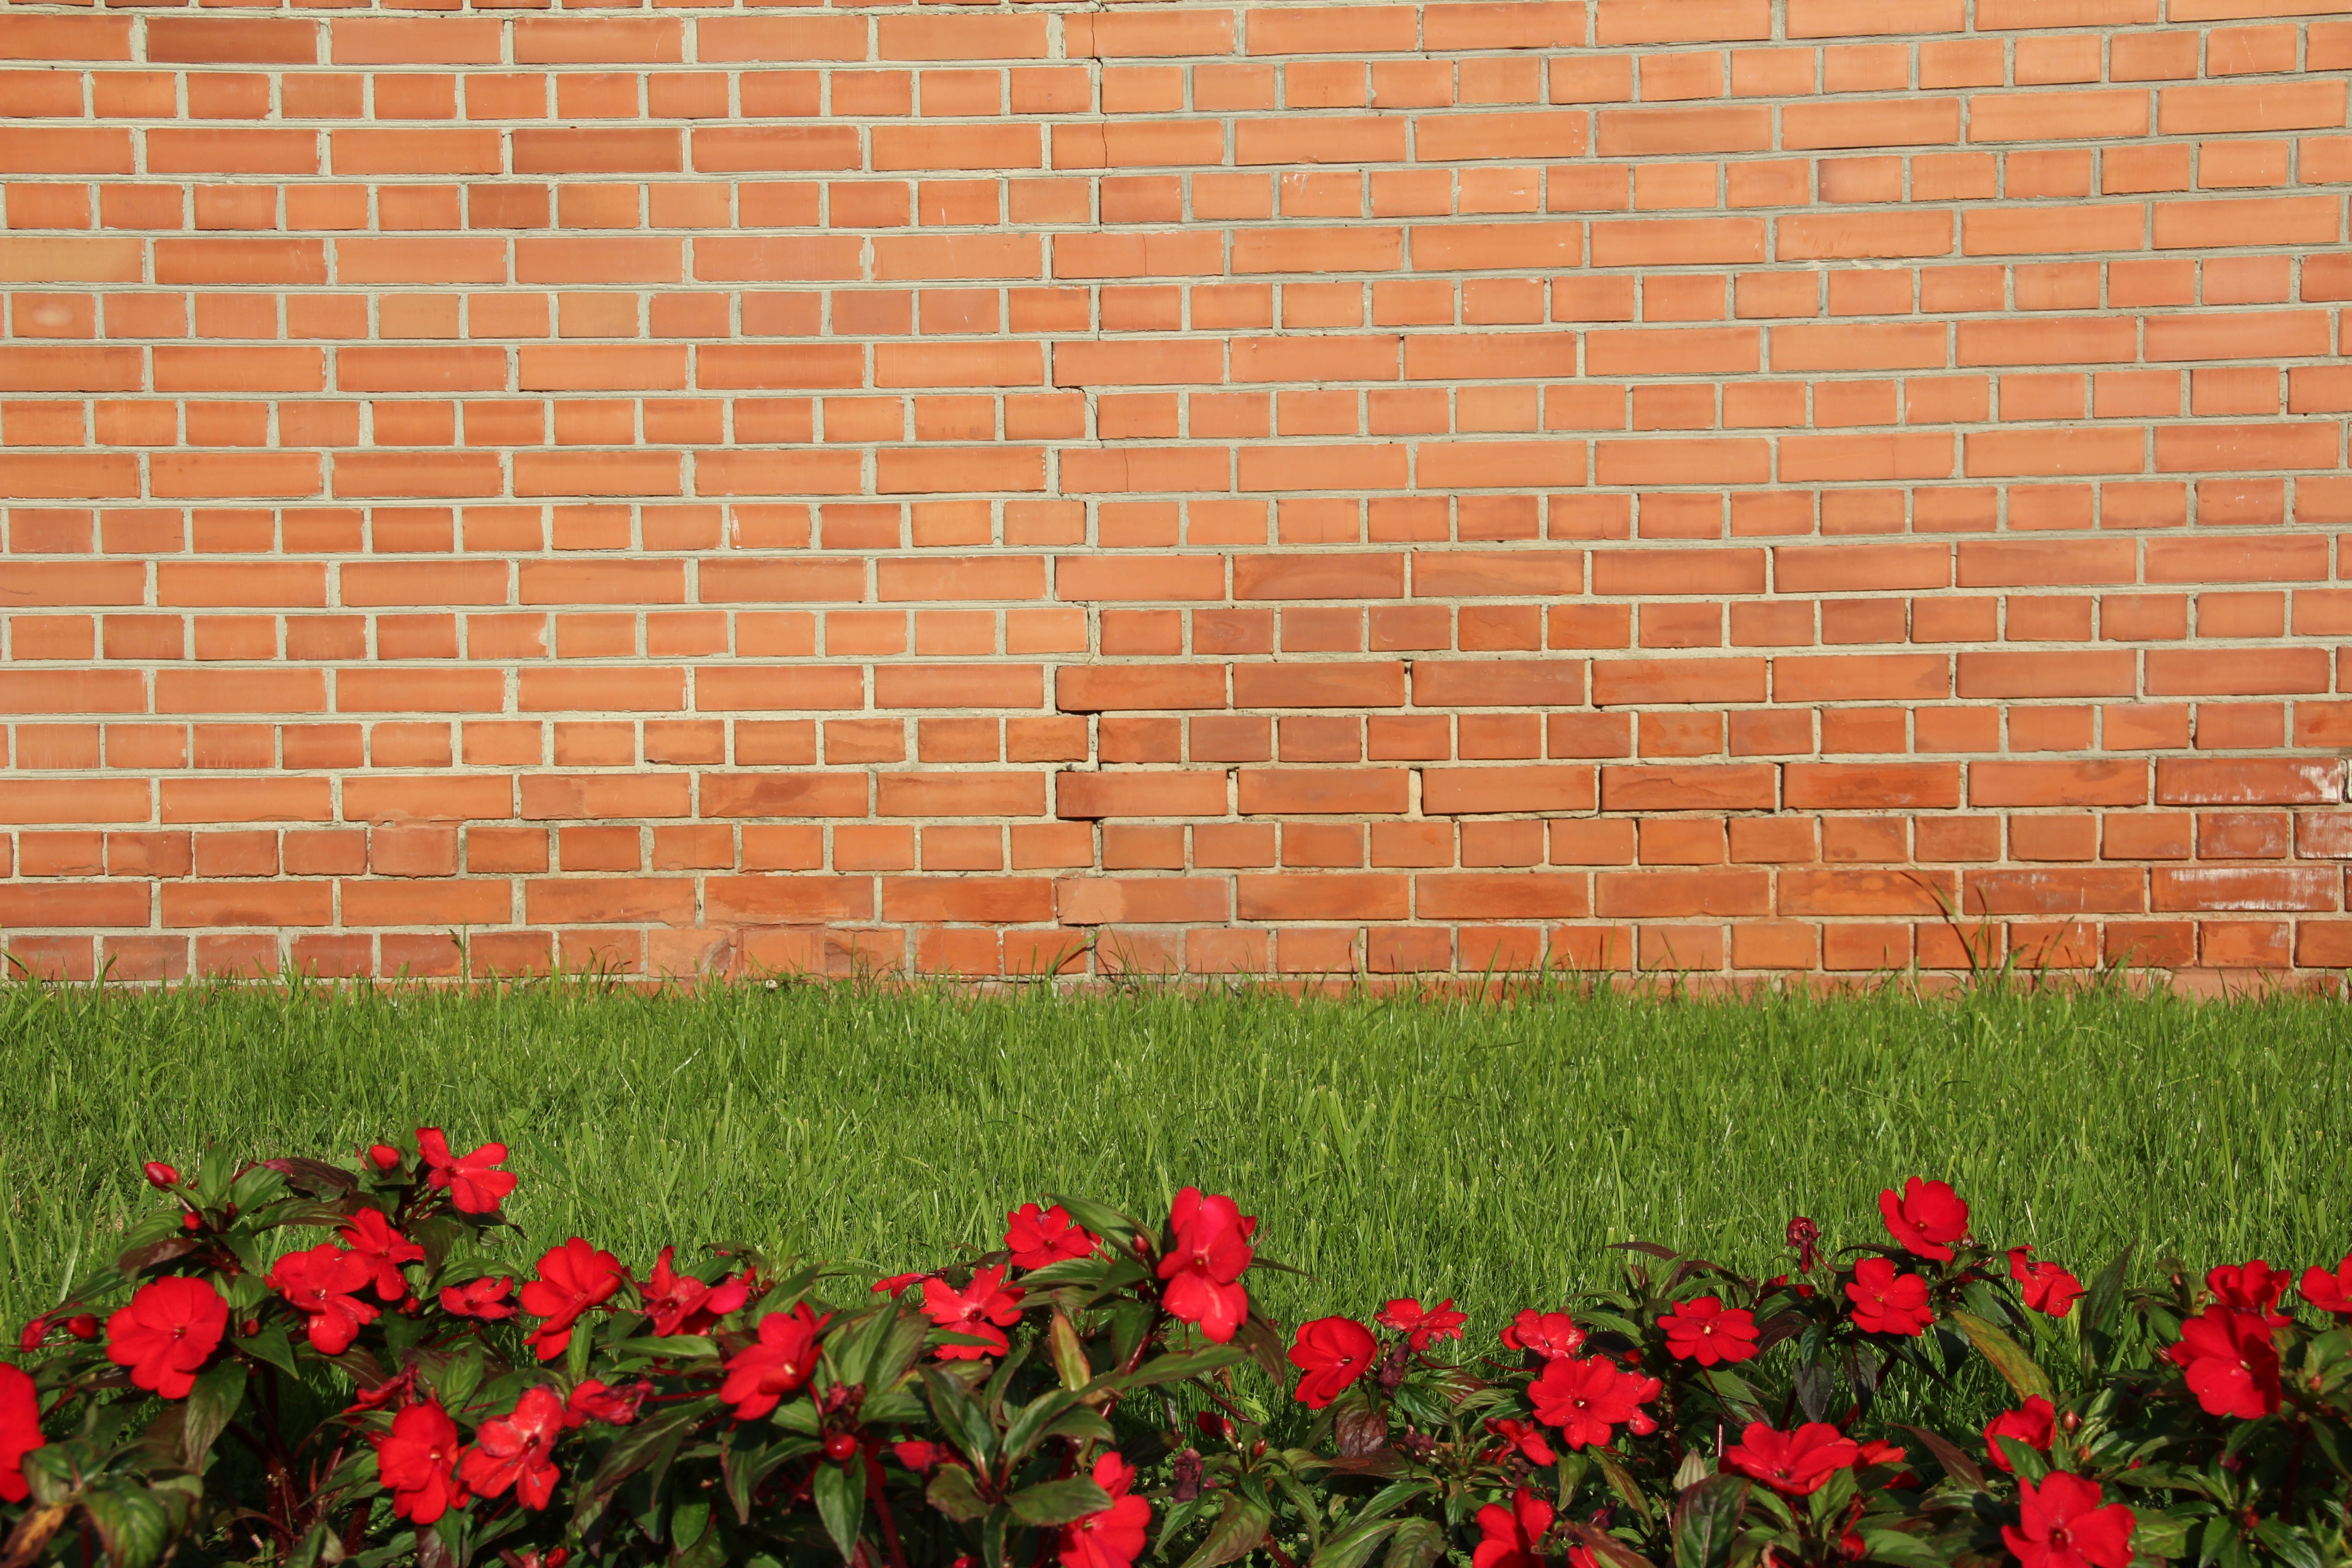
lawn, meadow, flower, wall, red, brick, material, flowers, background, shrub, wallpaper, brickwork